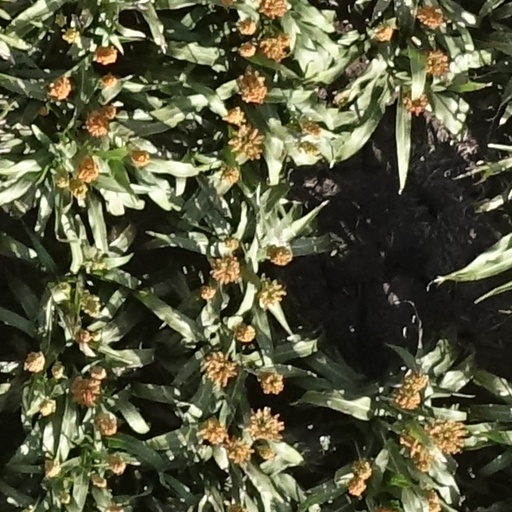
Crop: sorghum